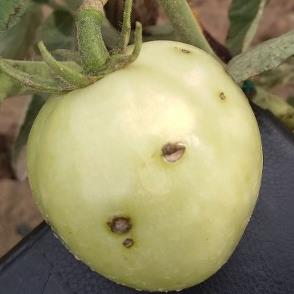
Crop: Tomato
Condition: alternaria-d